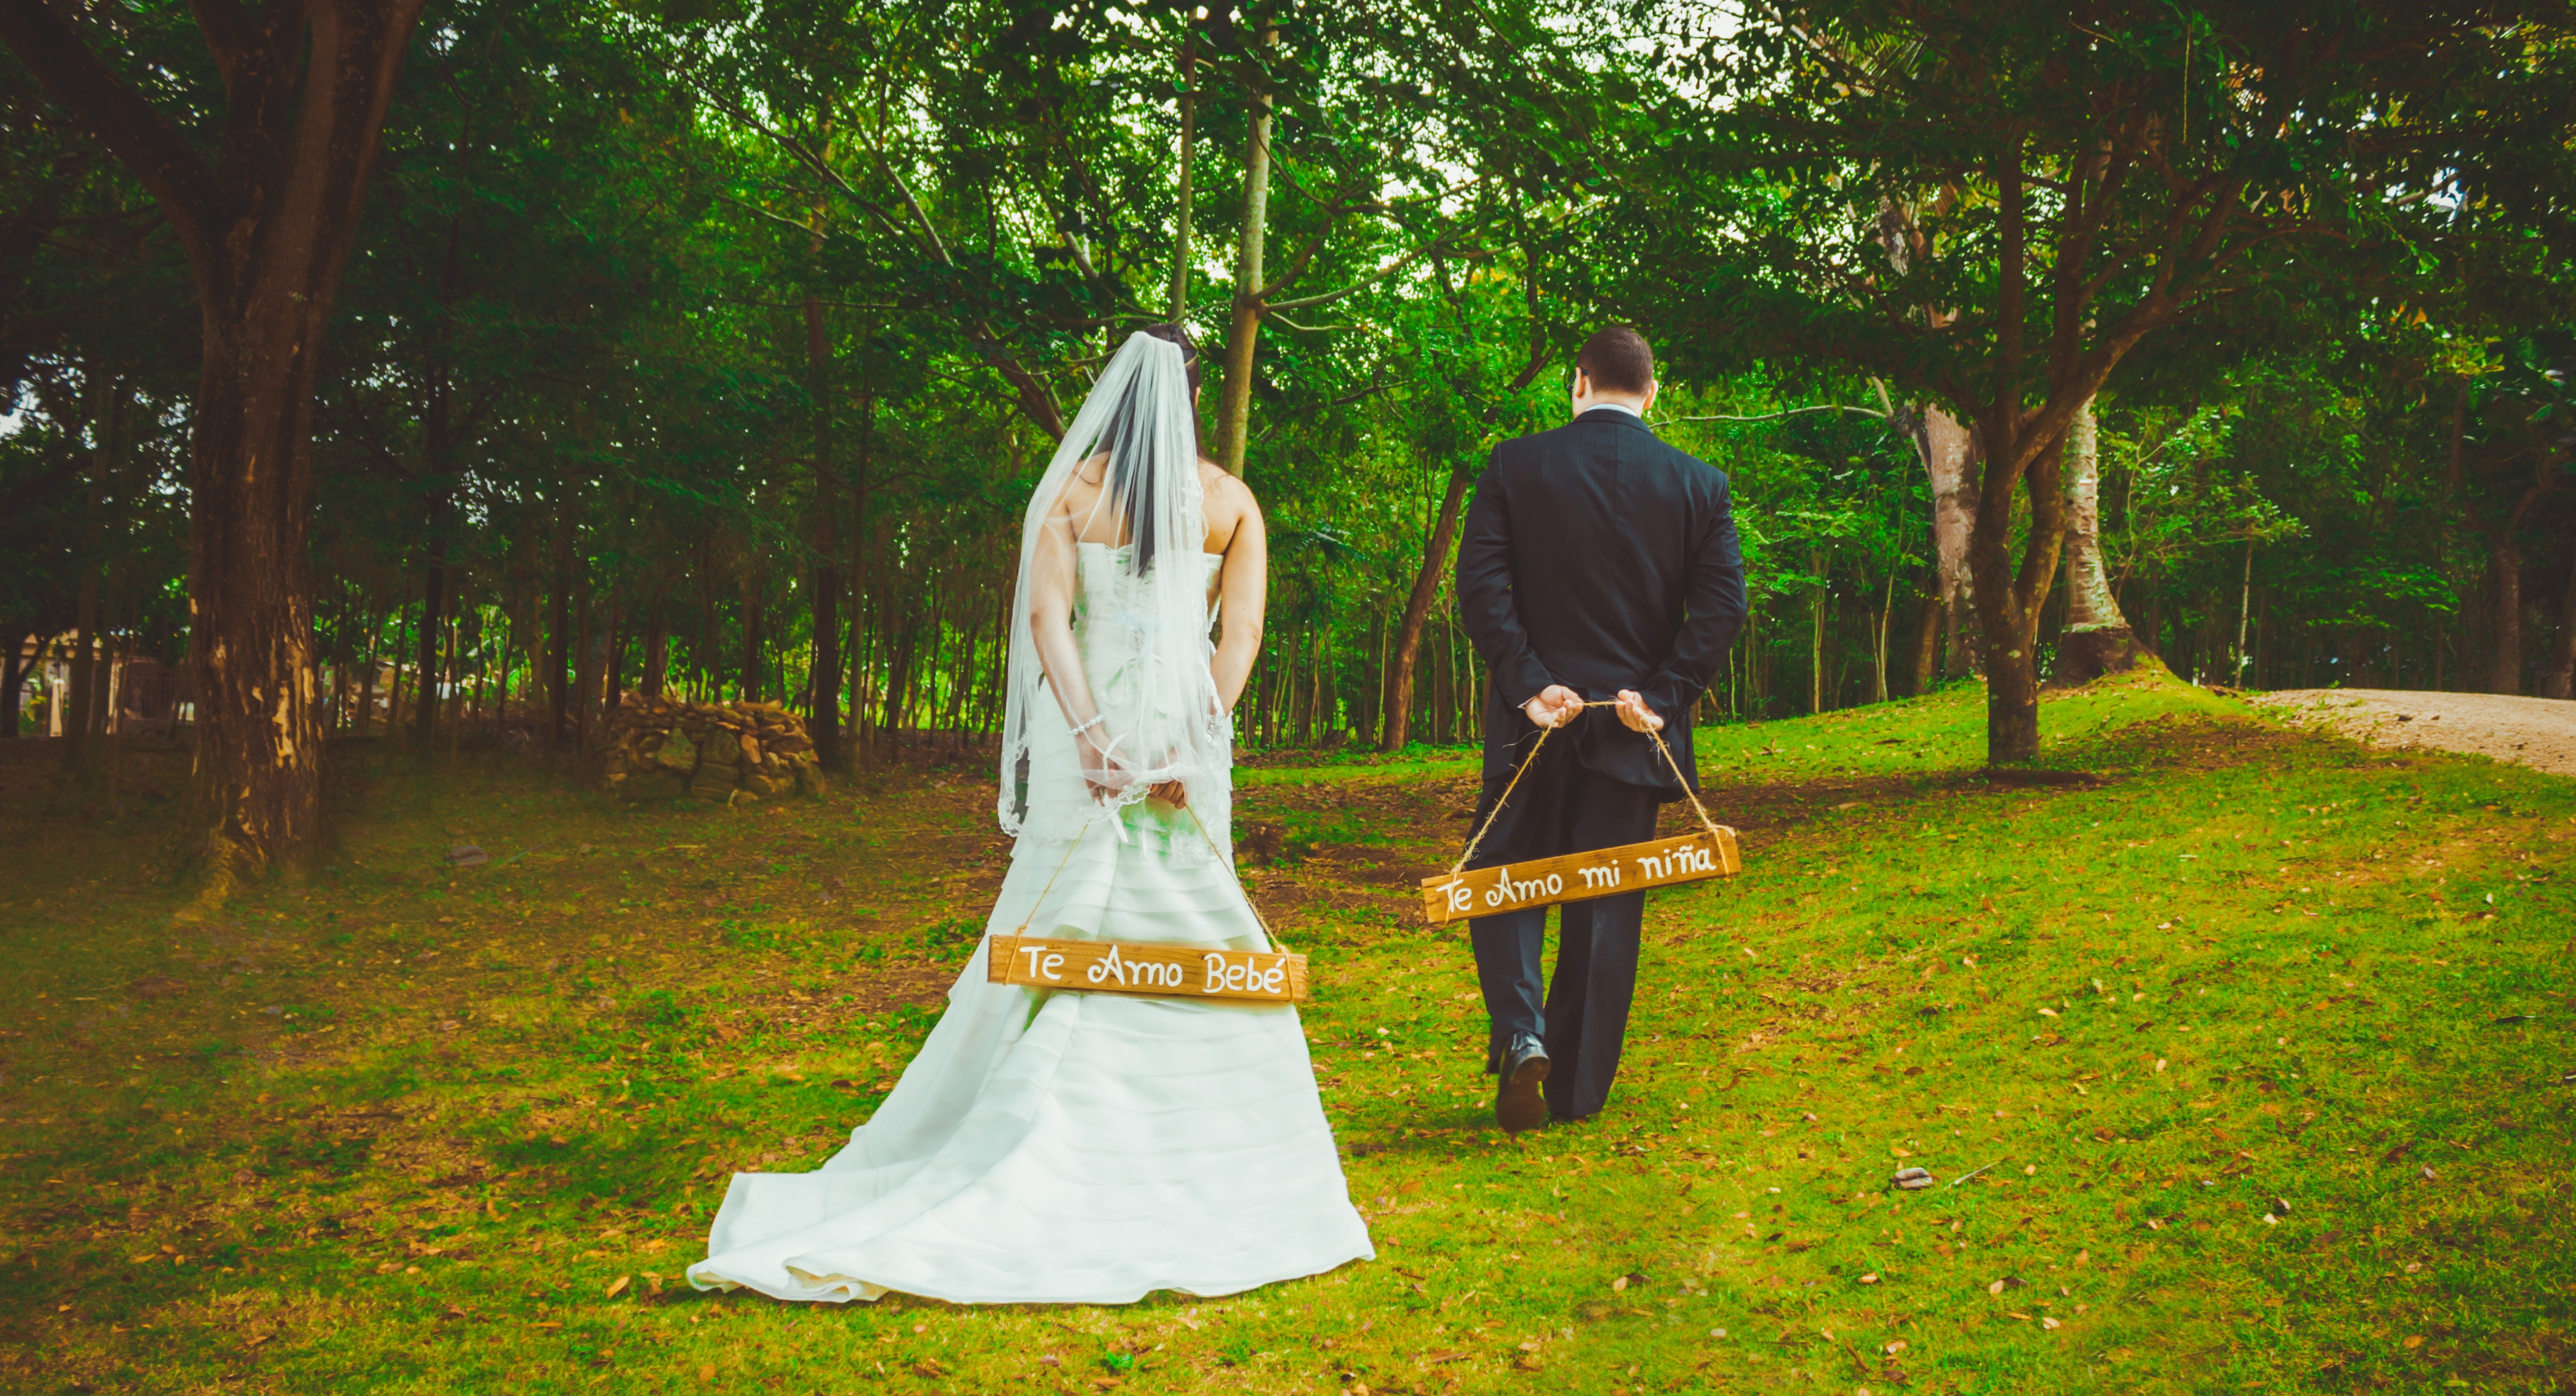
man, landscape, sea, forest, people, sky, white, flower, summer, love, truck, park, holiday, kiss, couple, romance, romantic, church, death, wedding, wedding dress, bride, groom, married, marriage, smile, flowers, roses, sunny, ceremony, bank, happy, happiness, women, selfie, lovers, beautiful, event, republic, woodland, races, complicity, veil, uruguay, soledad, bella, marry, romantico, slippers, couple in love, grooms, happy couple, newlyweds, sponge cake, embracing each other, nuptials, newly married, emgombe, dominican kiss